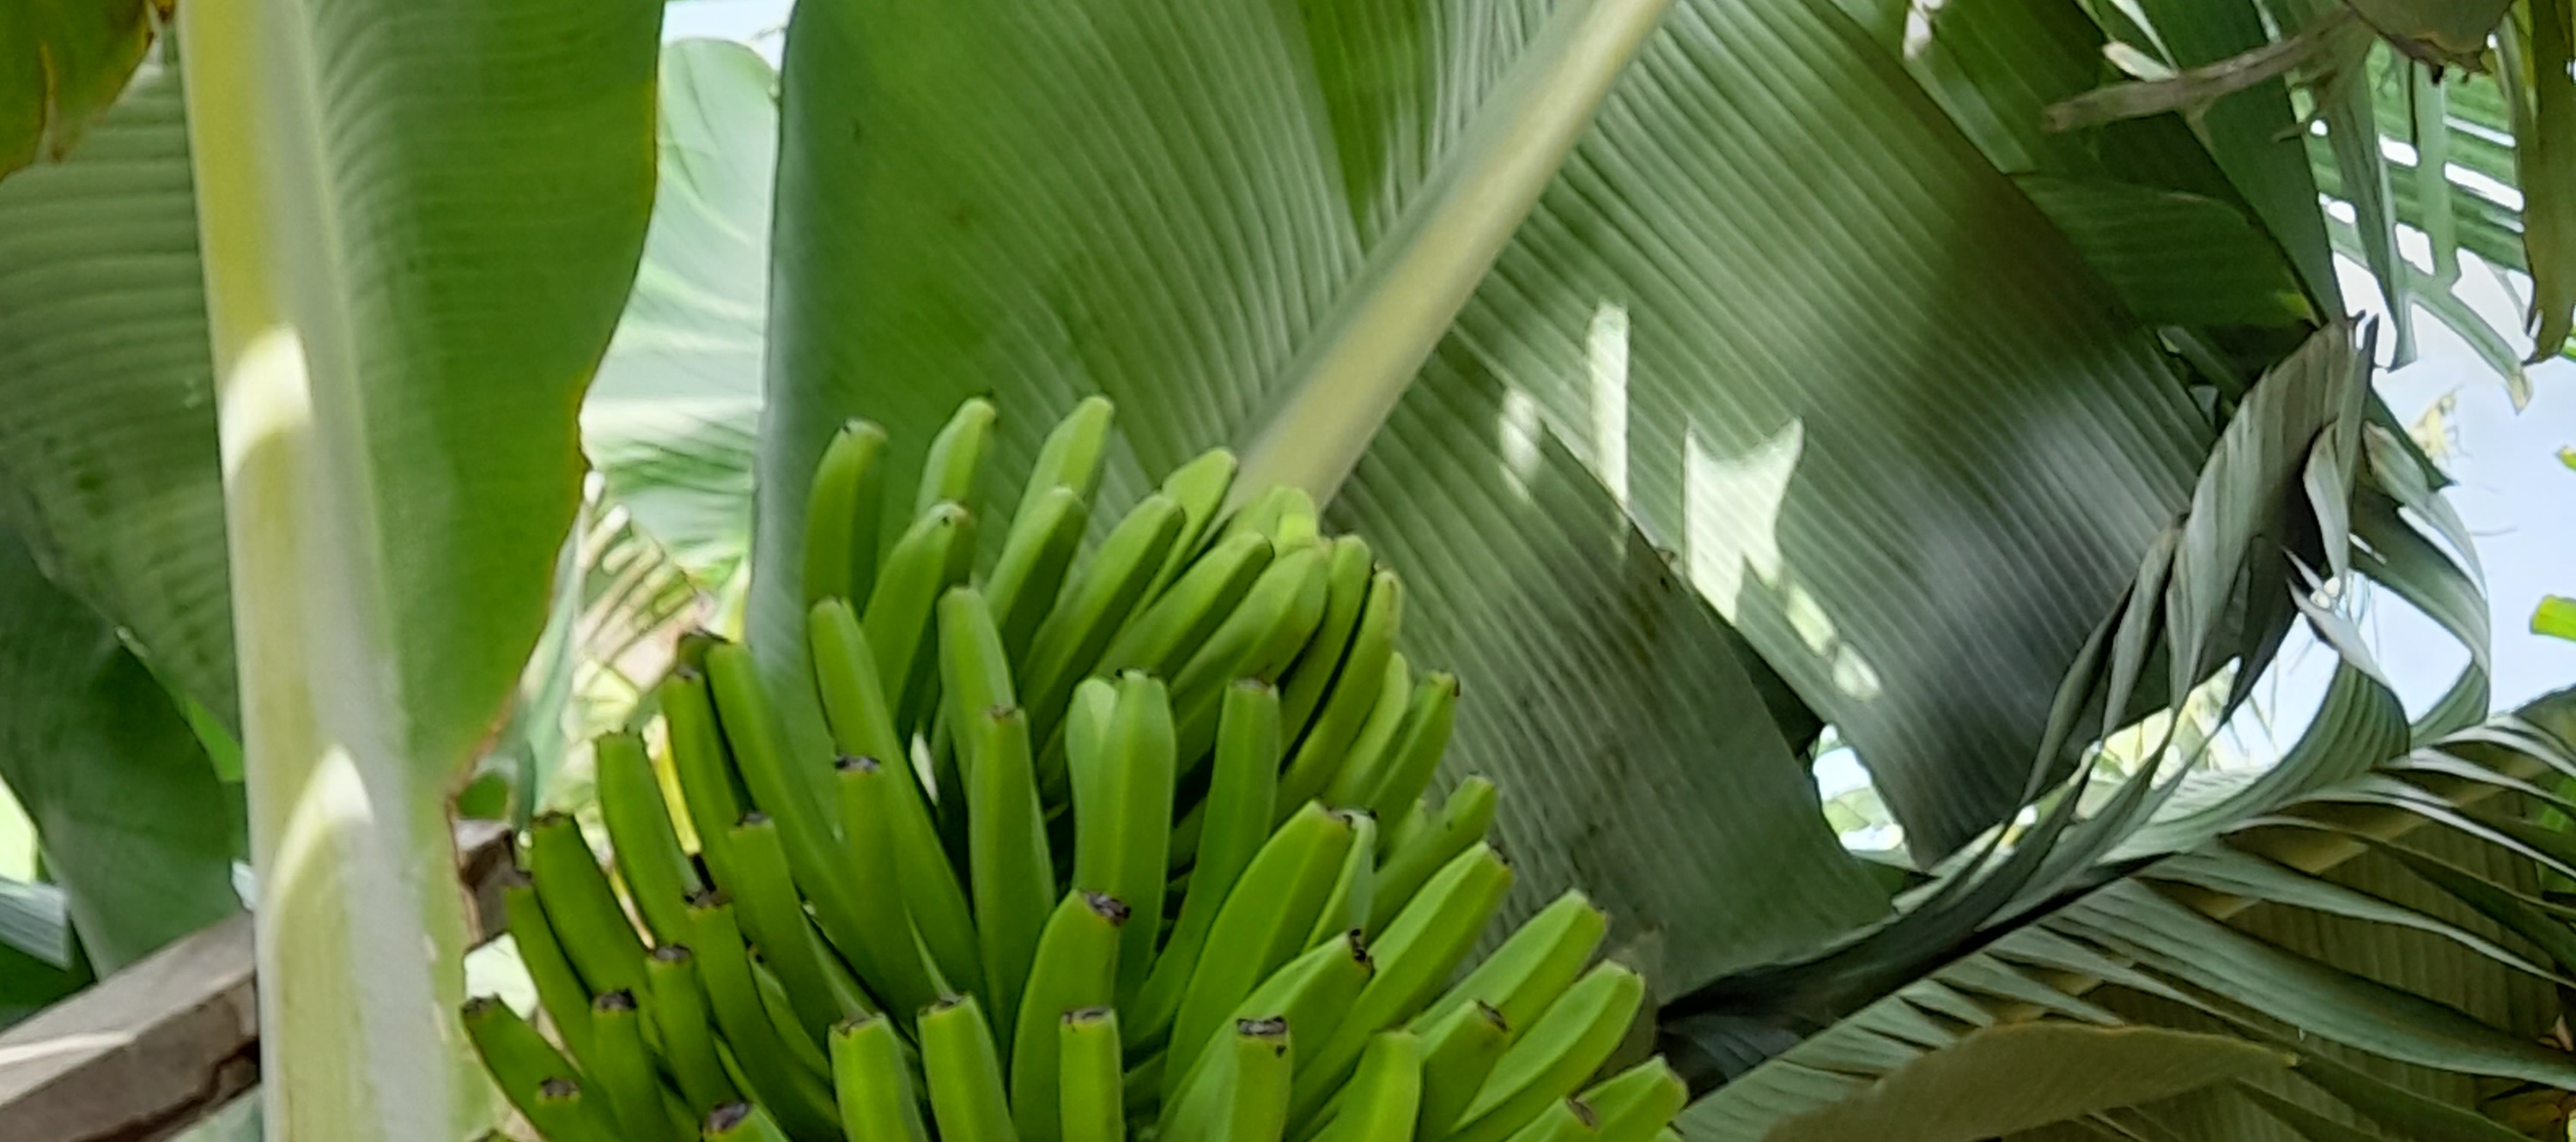
Label: Keep